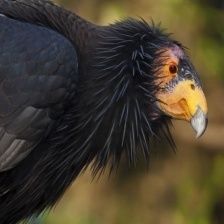
Species: CALIFORNIA CONDOR
Scientific name: GYMNOGYPS CALIFORNIANUS
ImageNet parent category: vulture